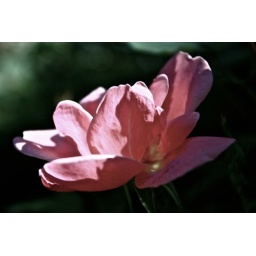
shadows- pink flower in front garden